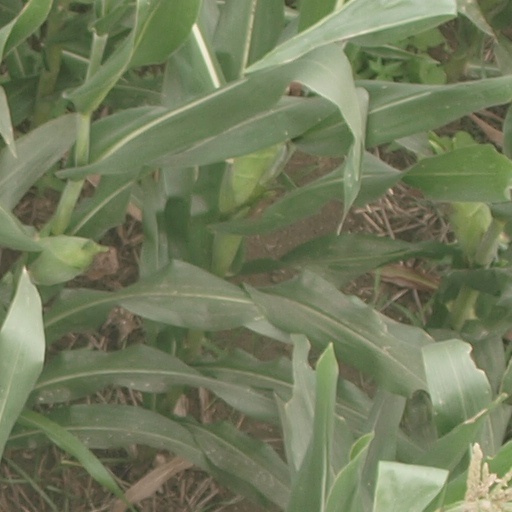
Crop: maize; corn